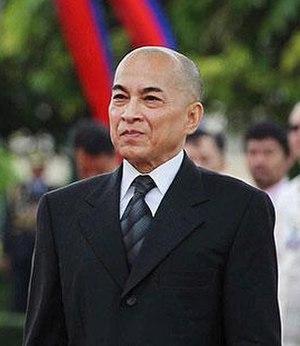
Le 29 octobre est le 302ᵉ jour de l'année du calendrier grégorien, le 303ᵉ en cas d'année bissextile. Il reste 63 jours avant la fin de l'année.